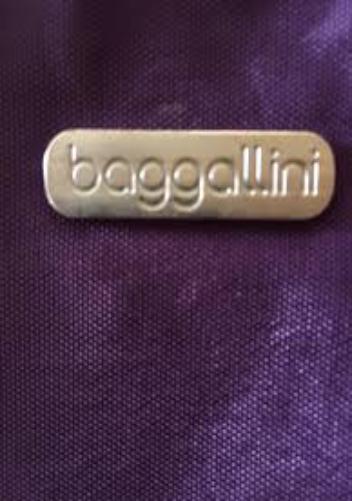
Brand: Baggallini
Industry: Clothes